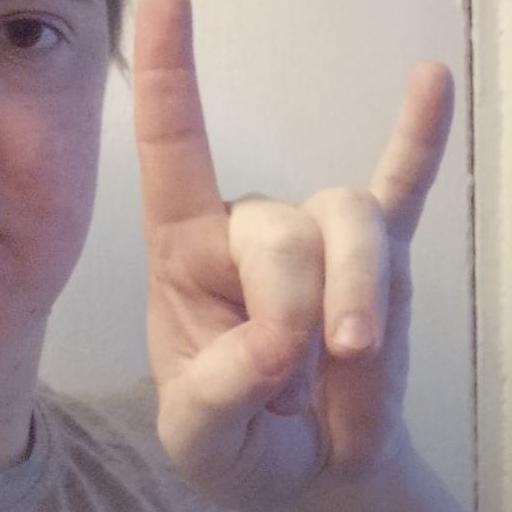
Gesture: rock